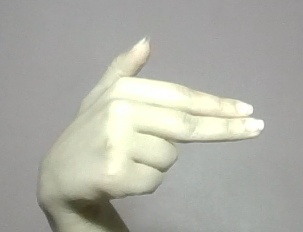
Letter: ghain